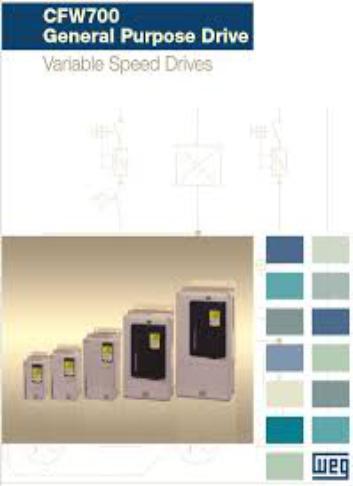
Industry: Others